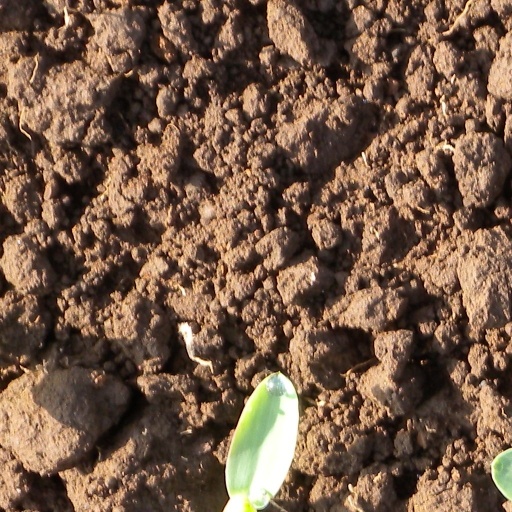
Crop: sorghum